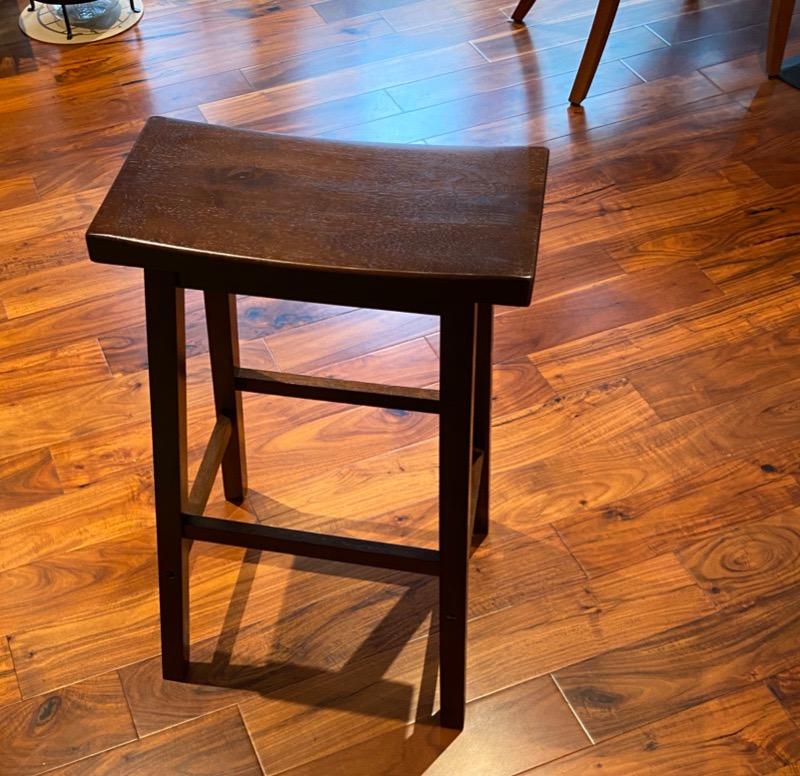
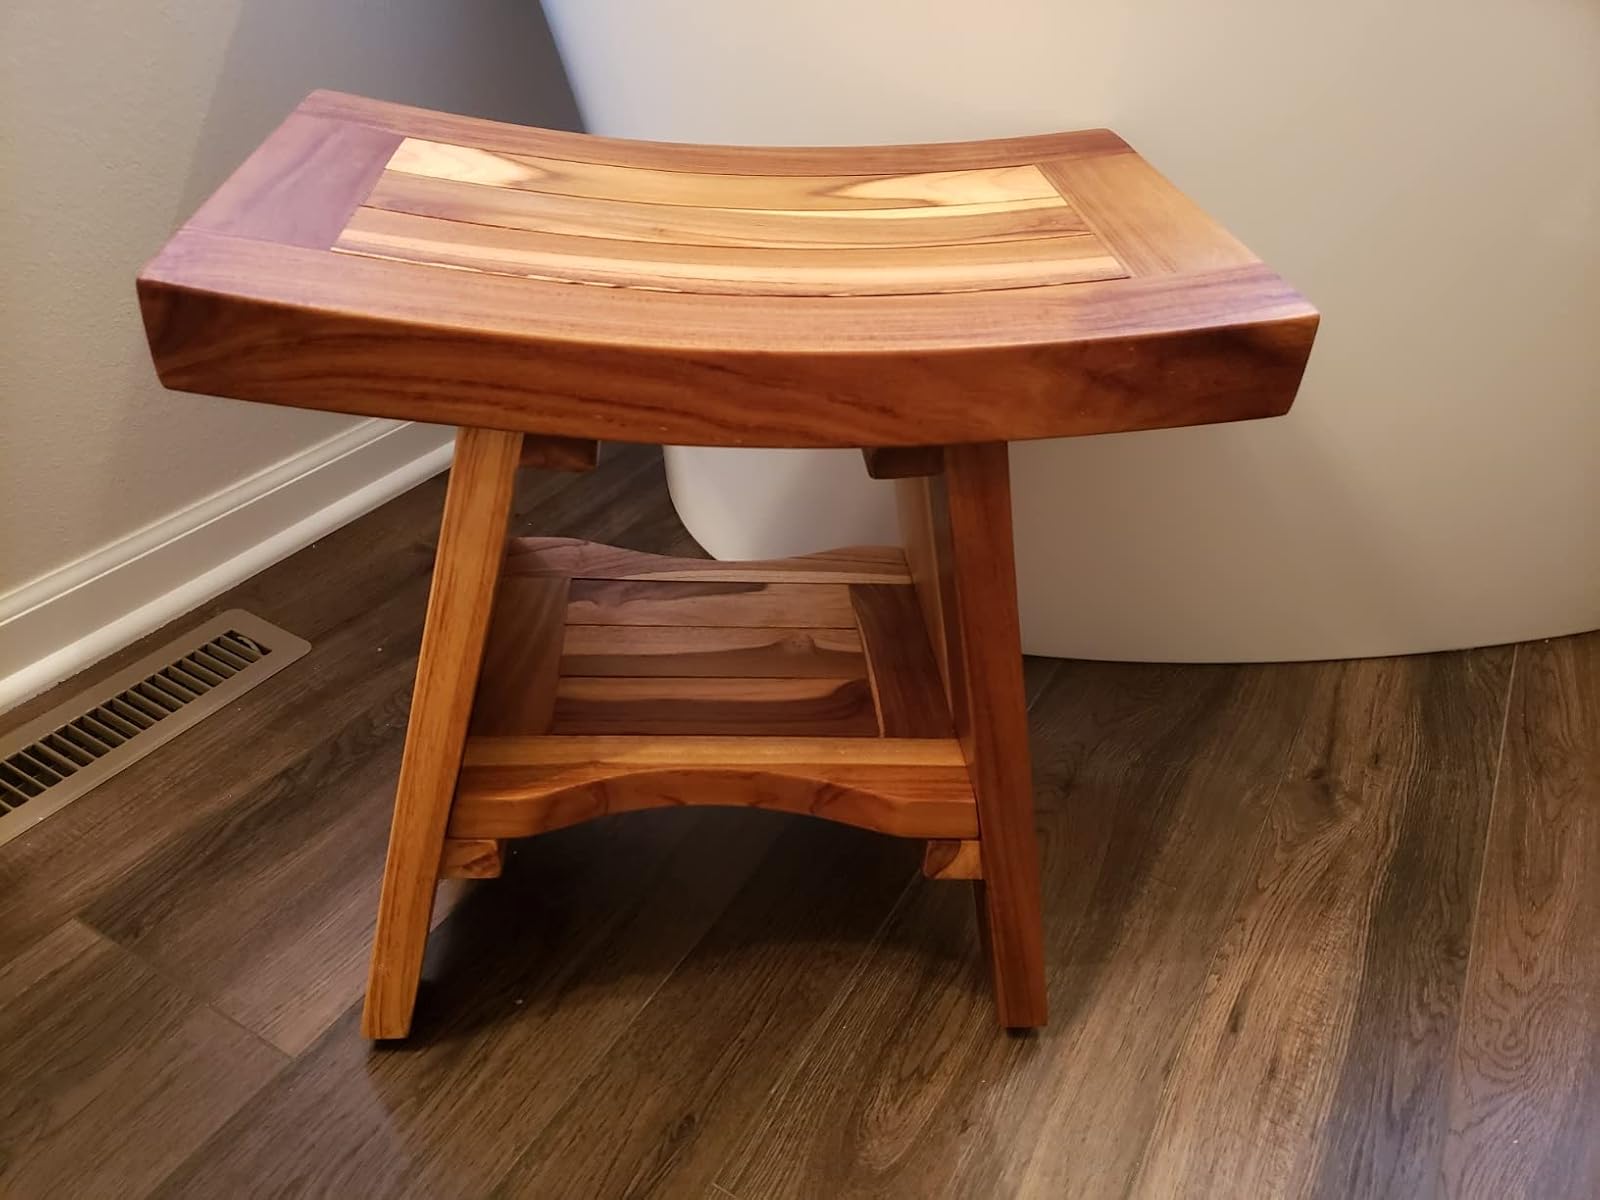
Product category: stool
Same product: no